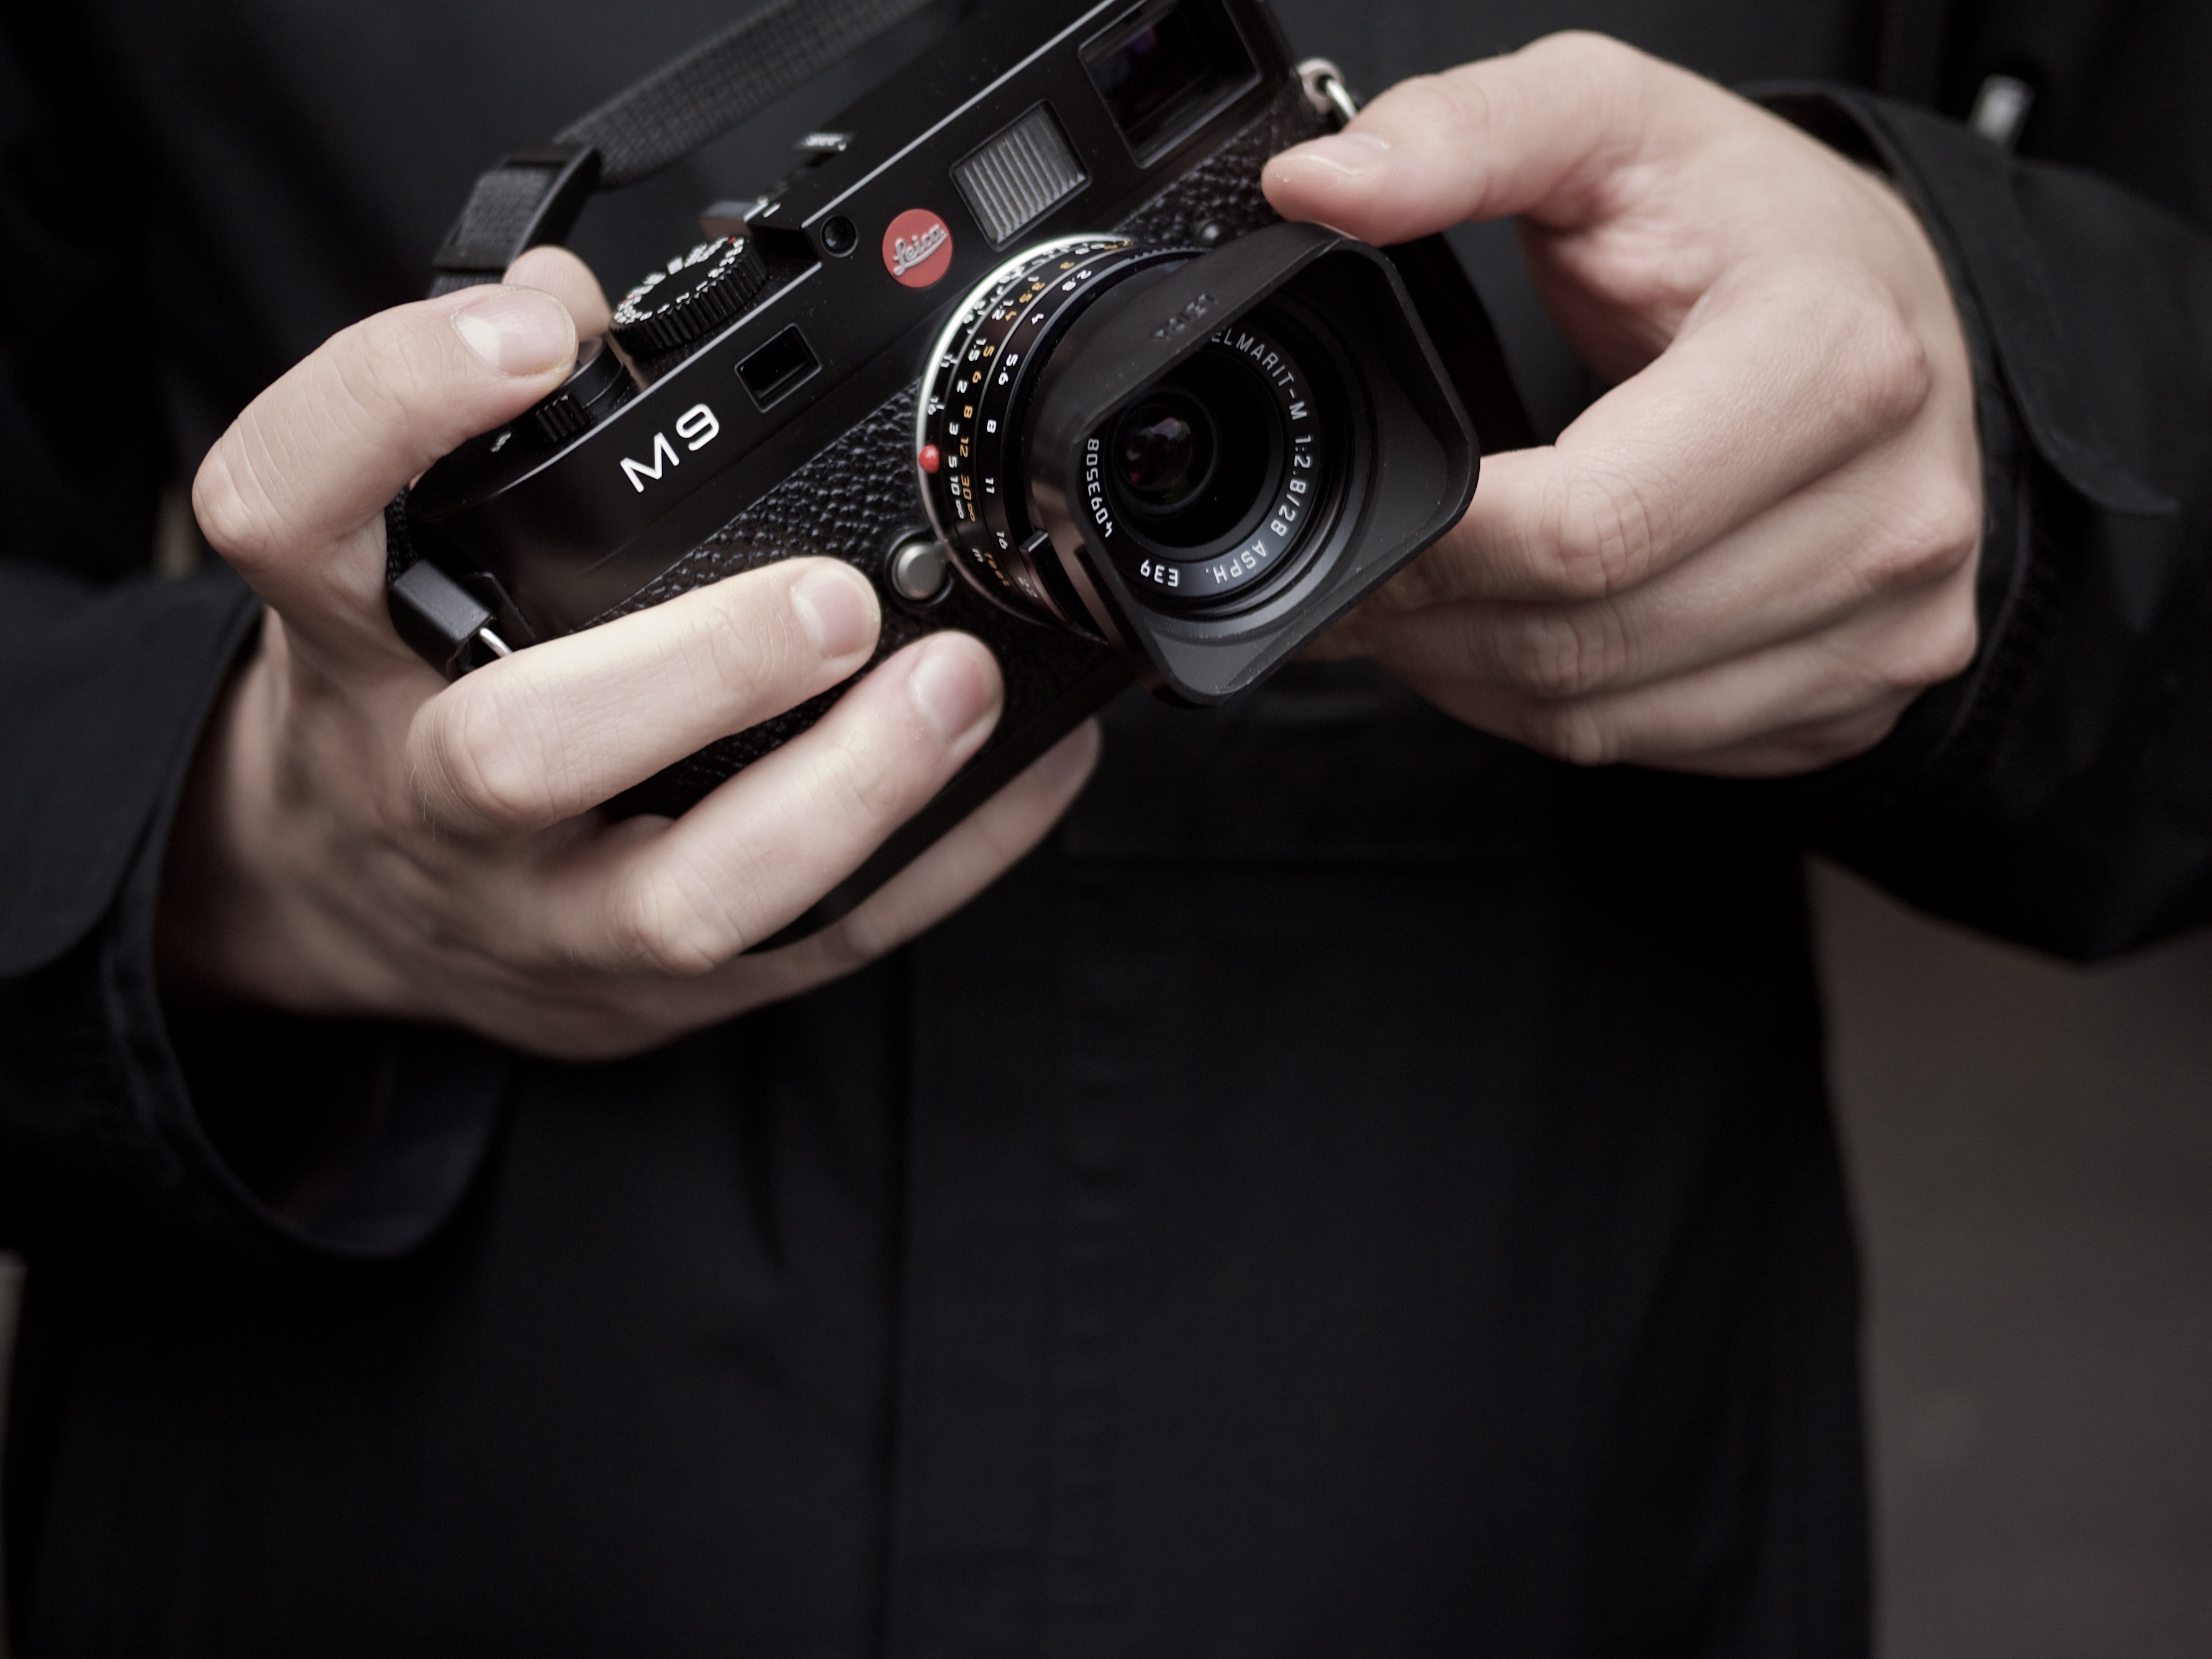
white, street, camera, photography, ebook, training, black, monochrome, reflex camera, streetphotography, flickr, thomas, video, digital camera, olympus, photograph, omd, fuji, leica, monochrom, leuthard, hcb, thomasleuthard, streettogs, cinematographer, digital slr, single lens reflex camera, cameras optics, mirrorless interchangeable lens camera, camera operator